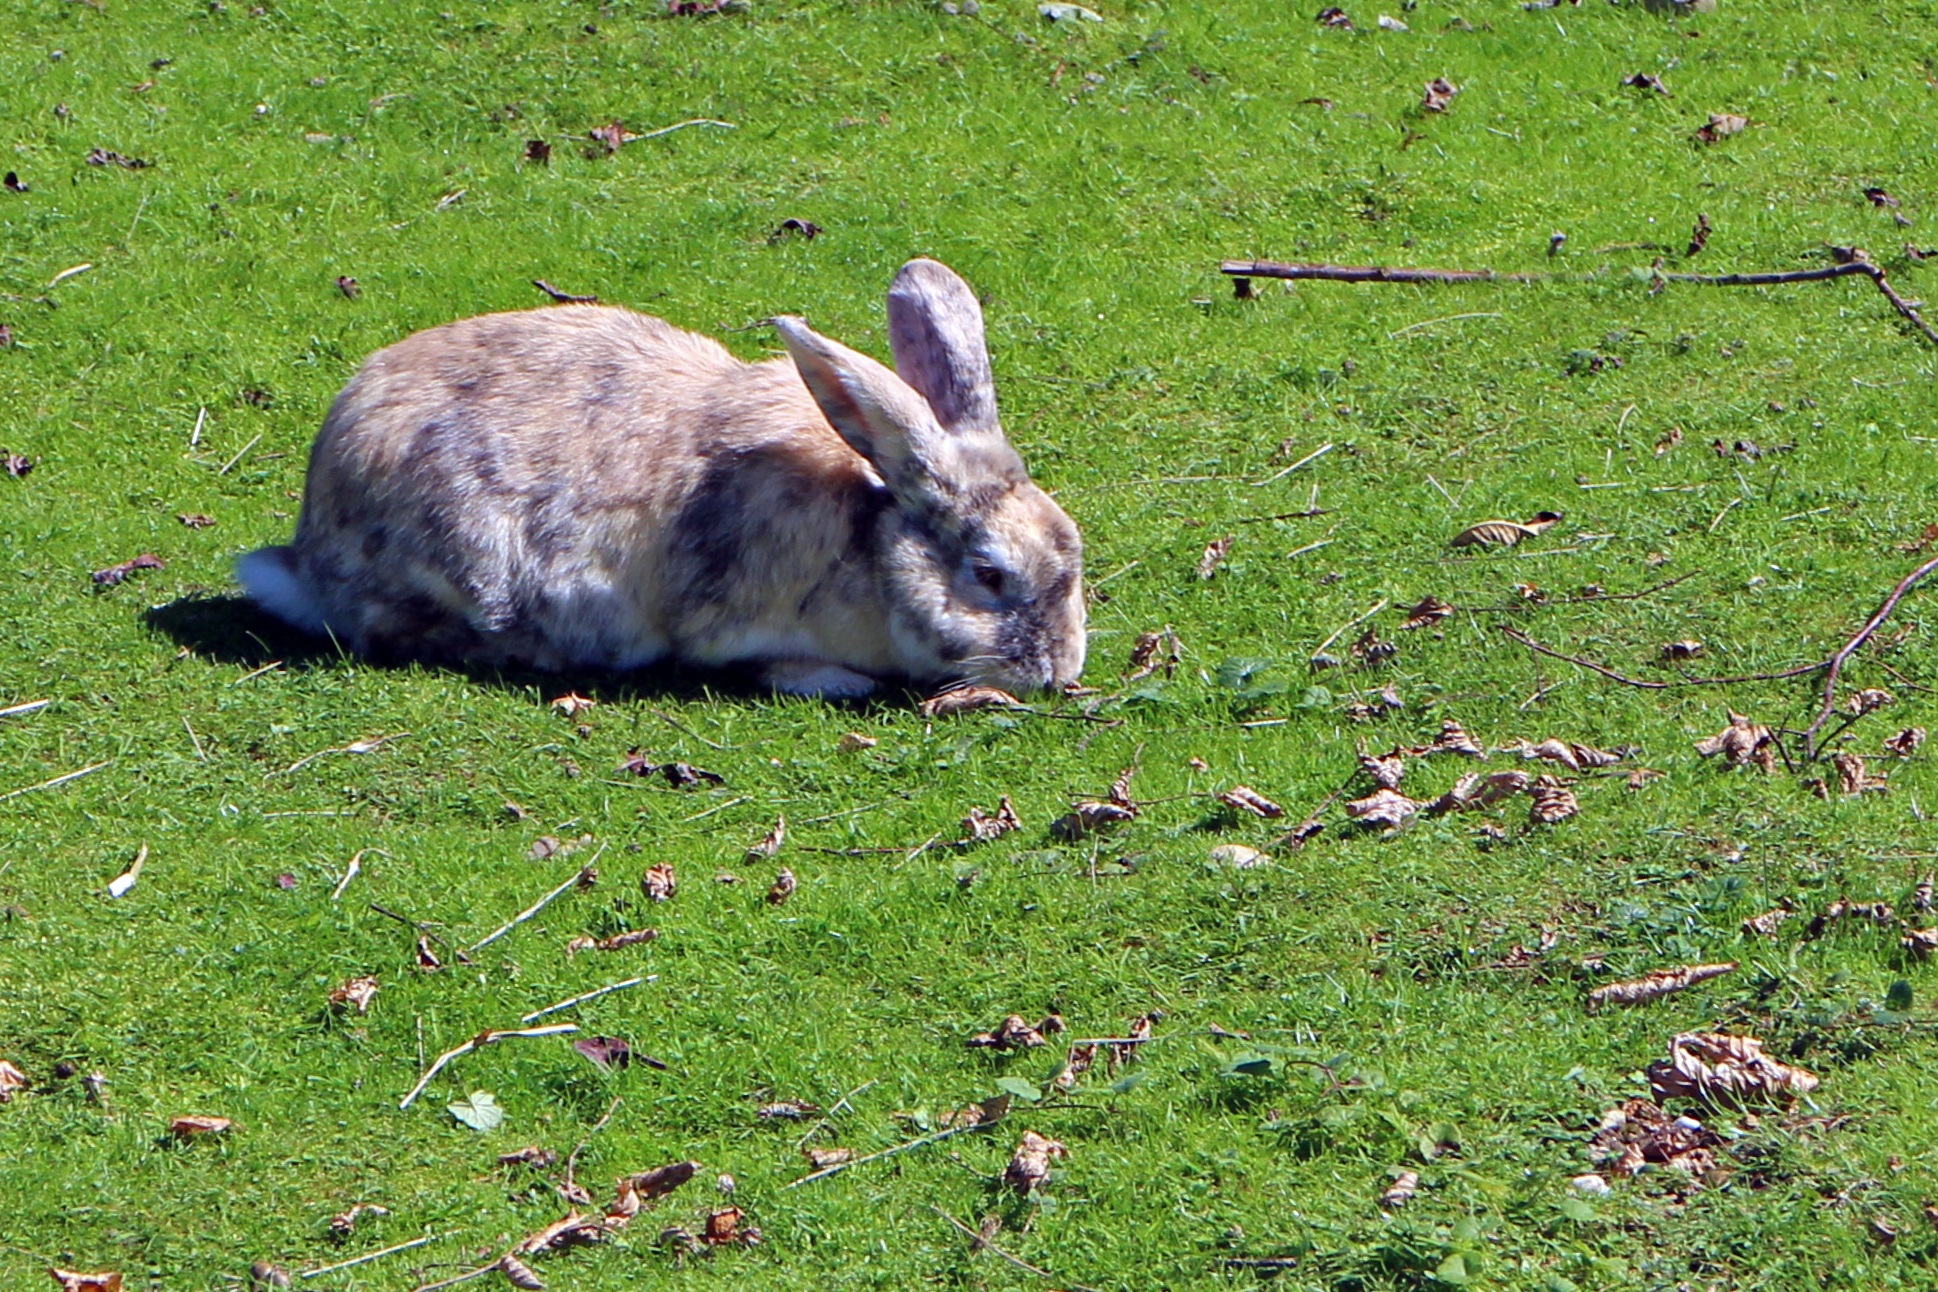
grass, meadow, animal, cute, wildlife, pasture, grazing, mammal, garden, fauna, rabbit, hare, graze, eating, grassland, vertebrate, domestic rabbit, rabits and hares